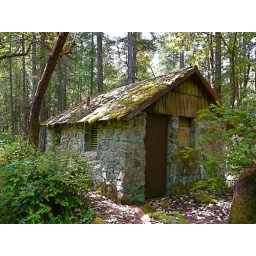
The stones in this old cabin were pink and blue, and so beautiful.